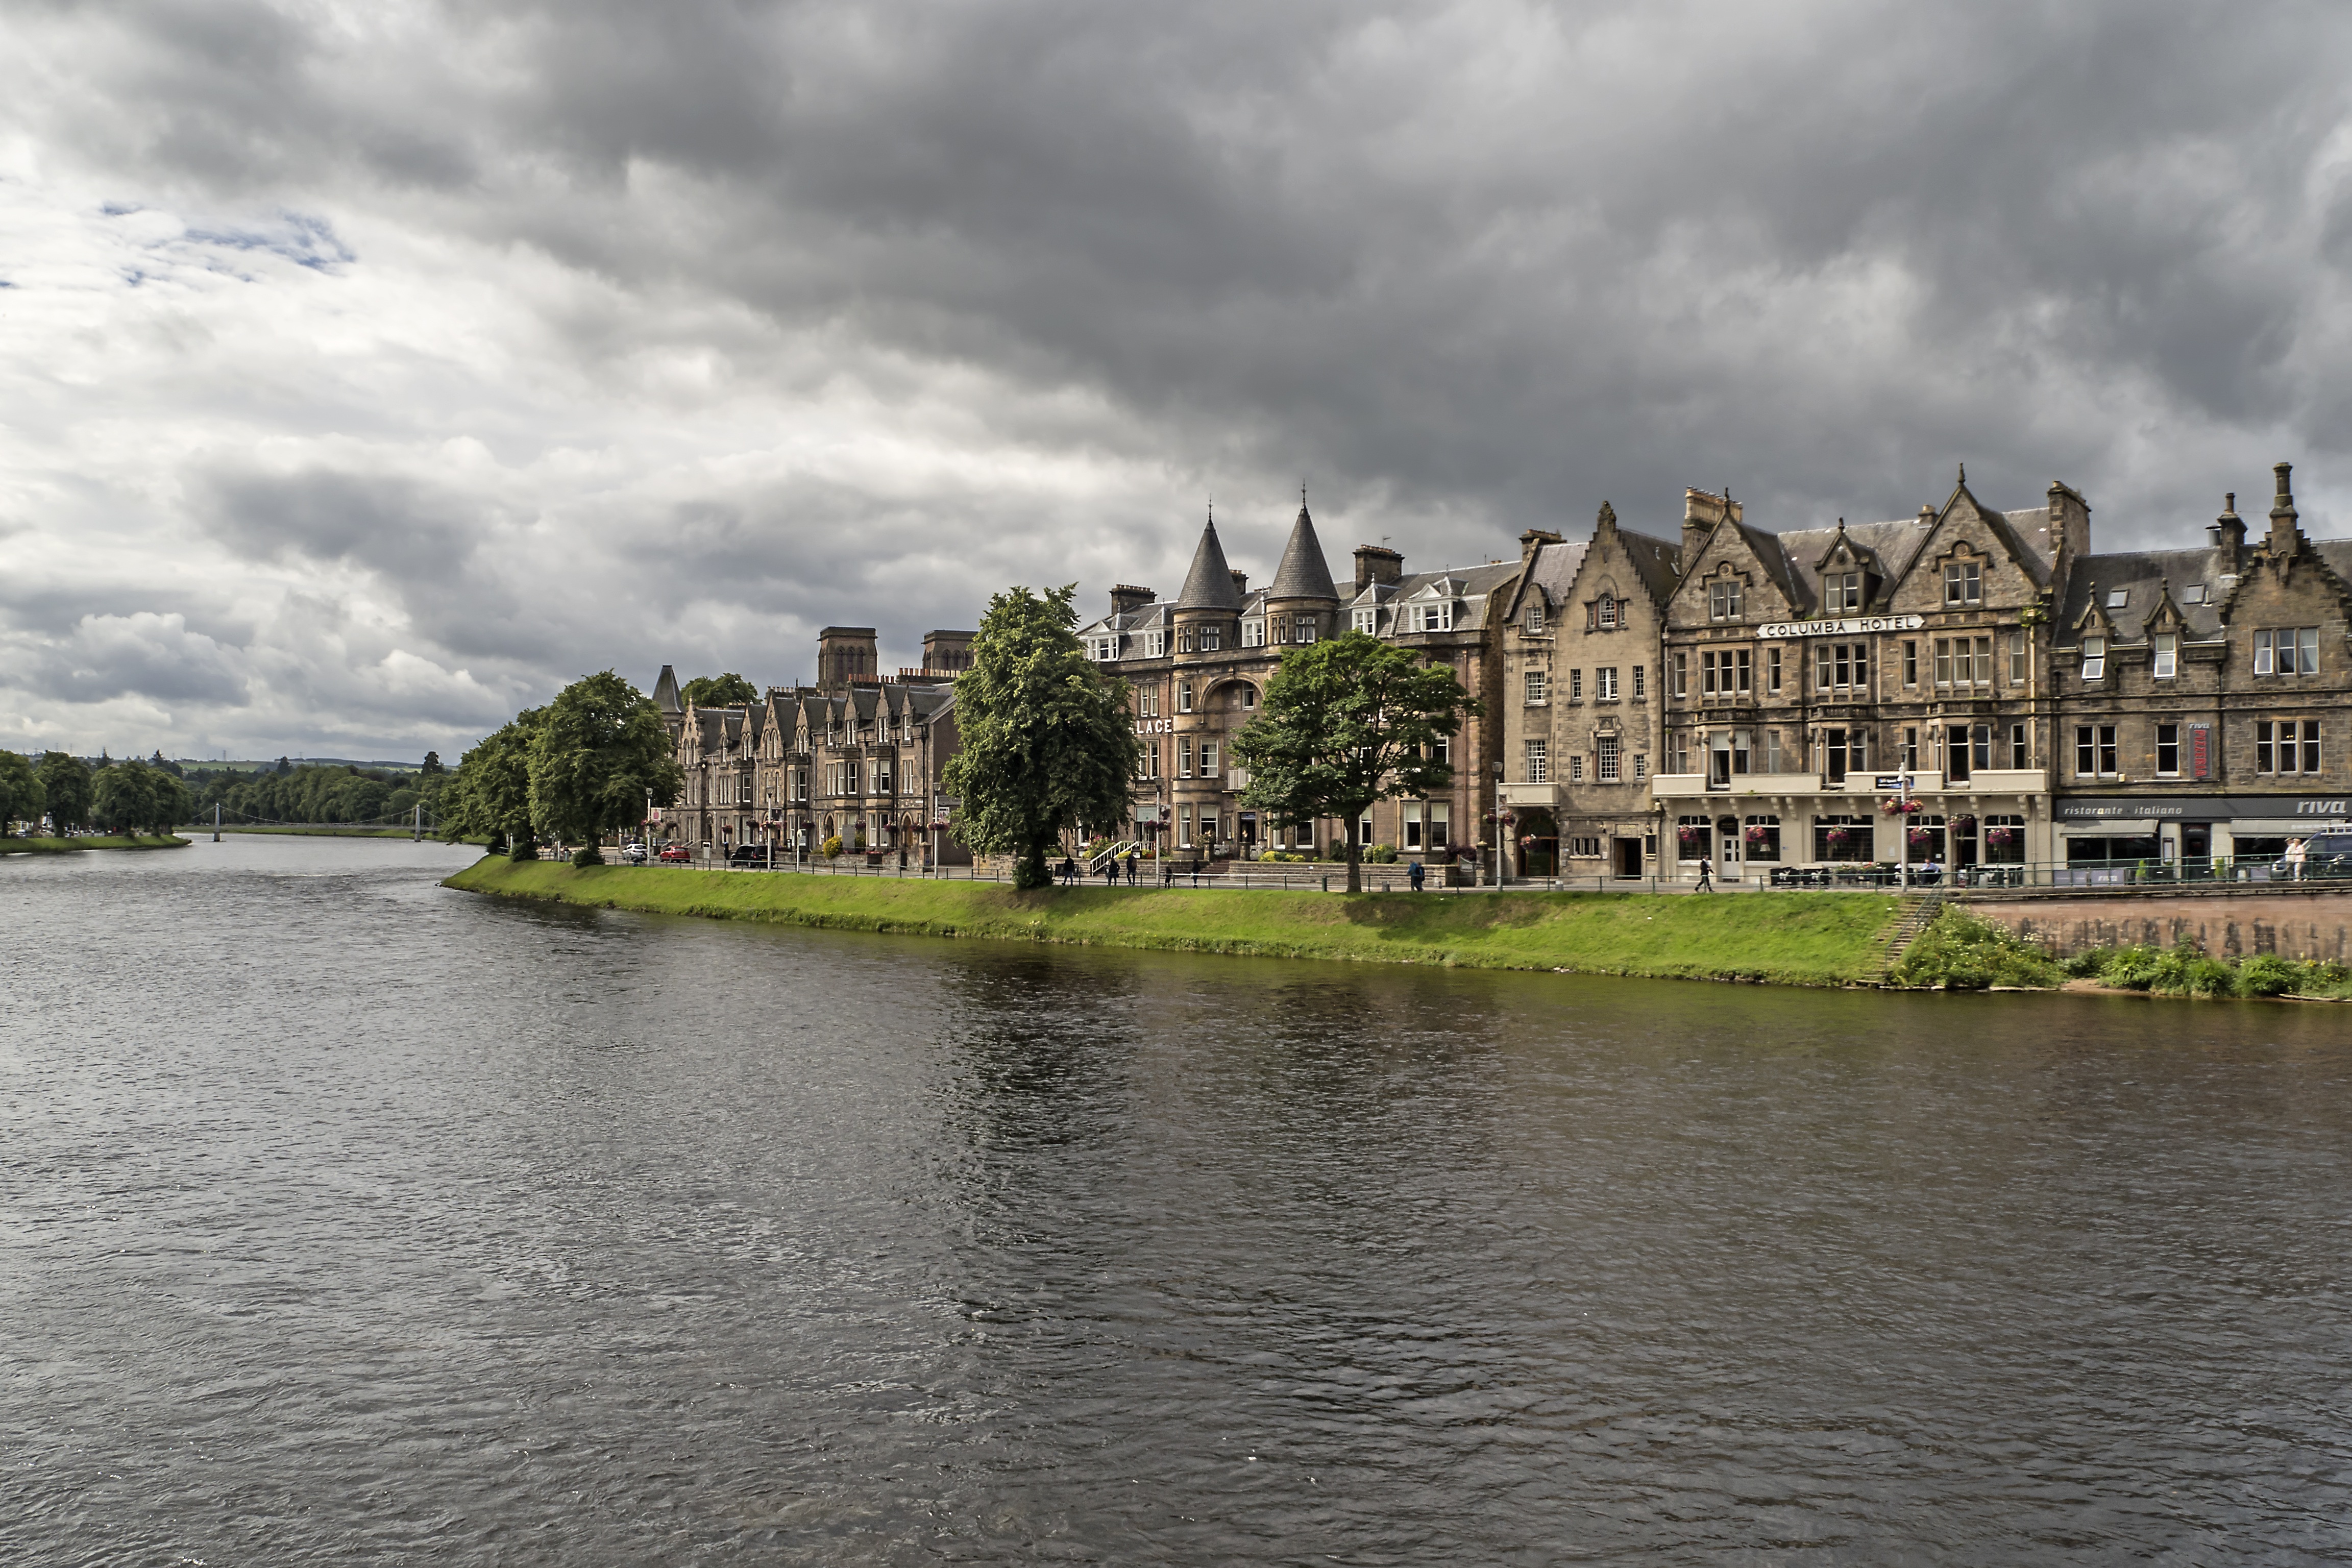
water, architecture, lake, building, chateau, river, canal, cityscape, panorama, reflection, waterway, body of water, homes, scotland, inverness, row of houses, typical, ness